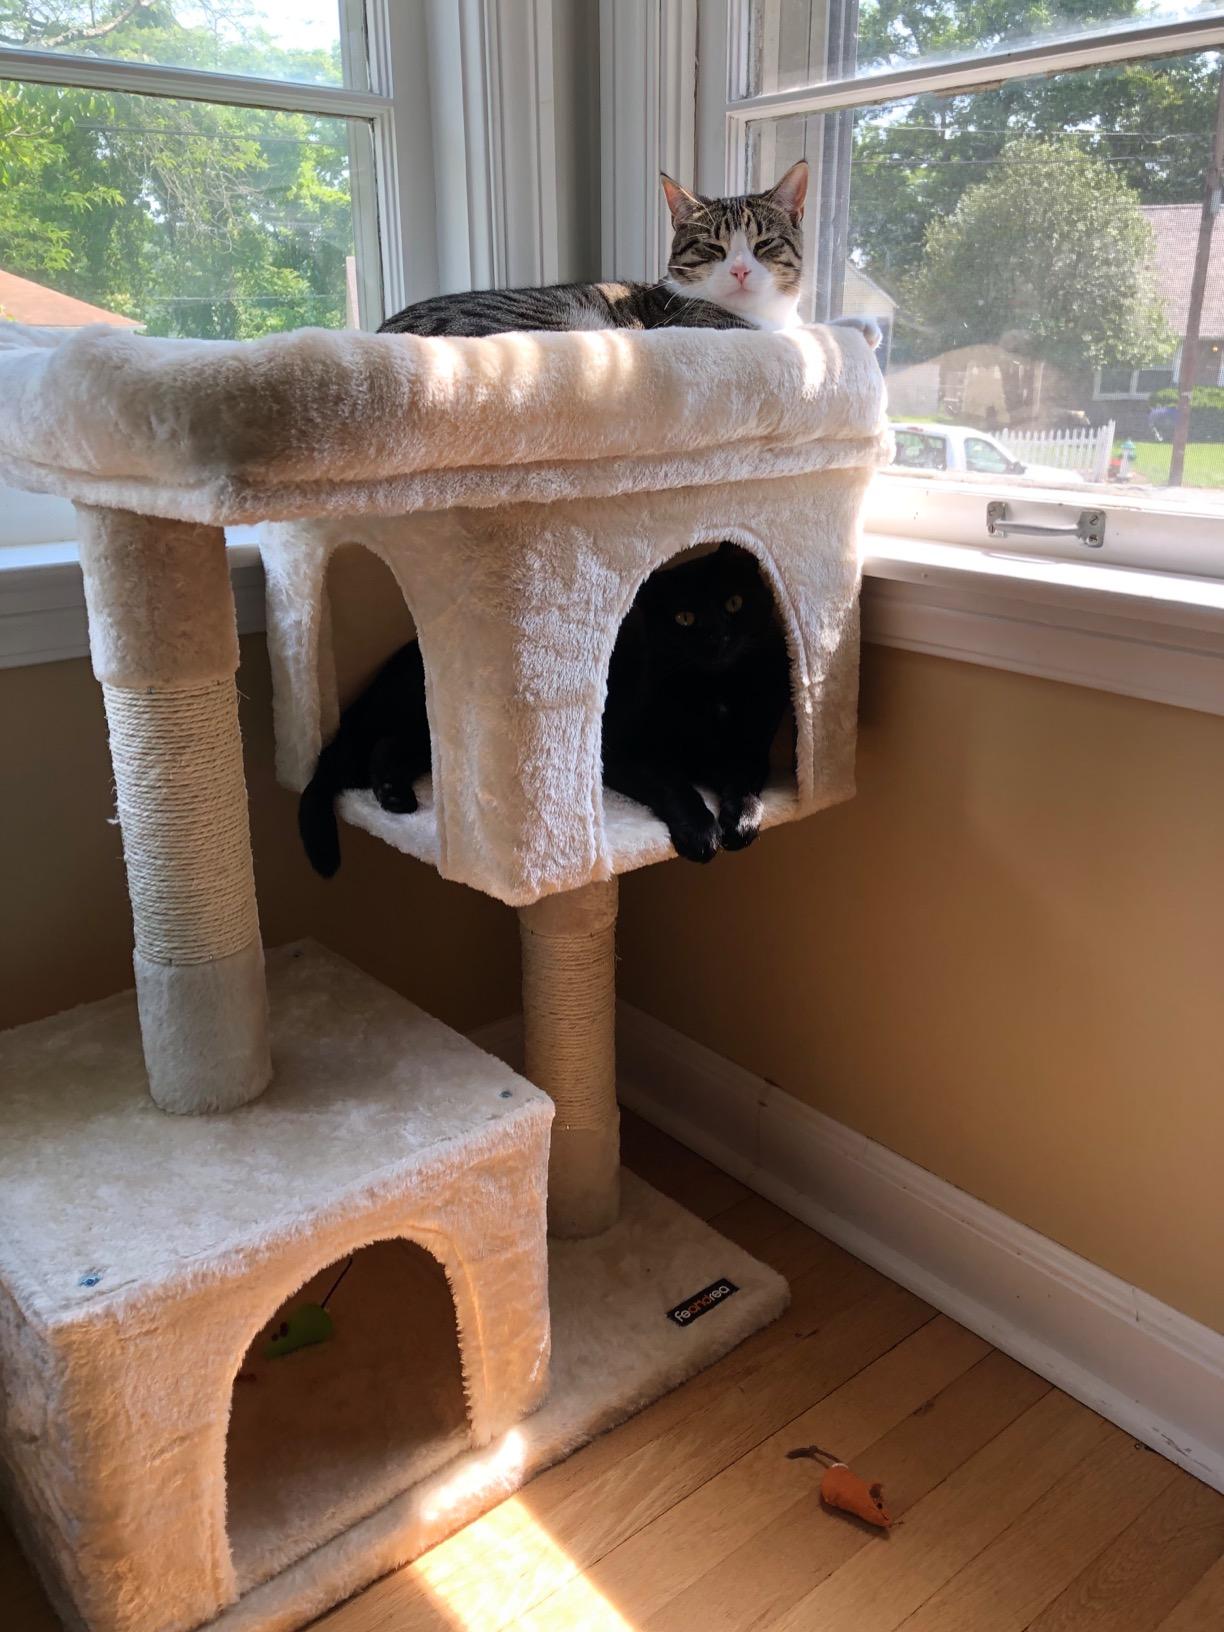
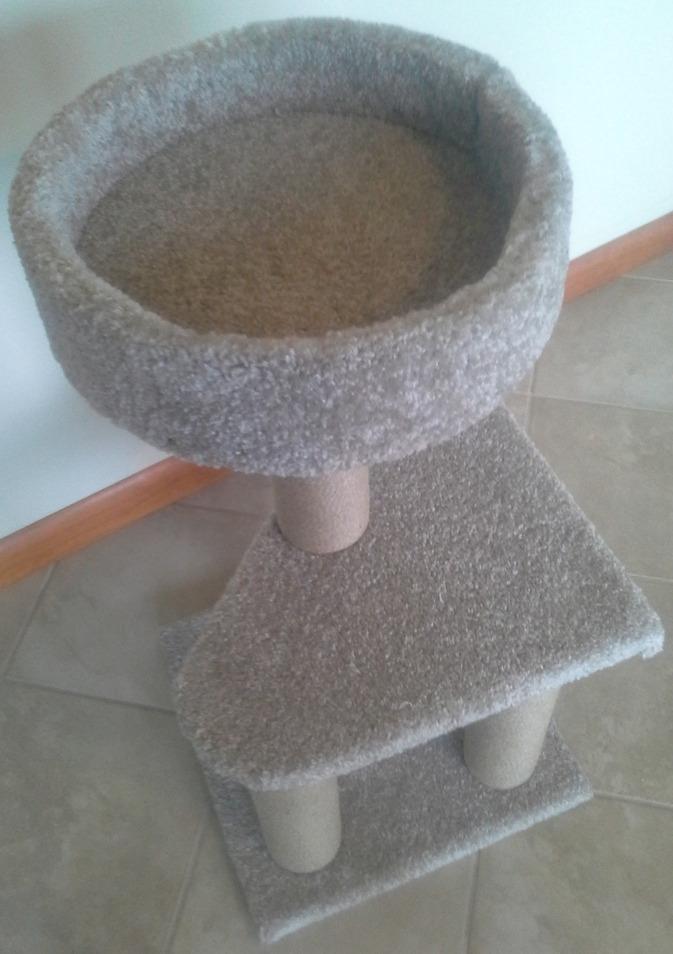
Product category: items_cat tree
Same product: no